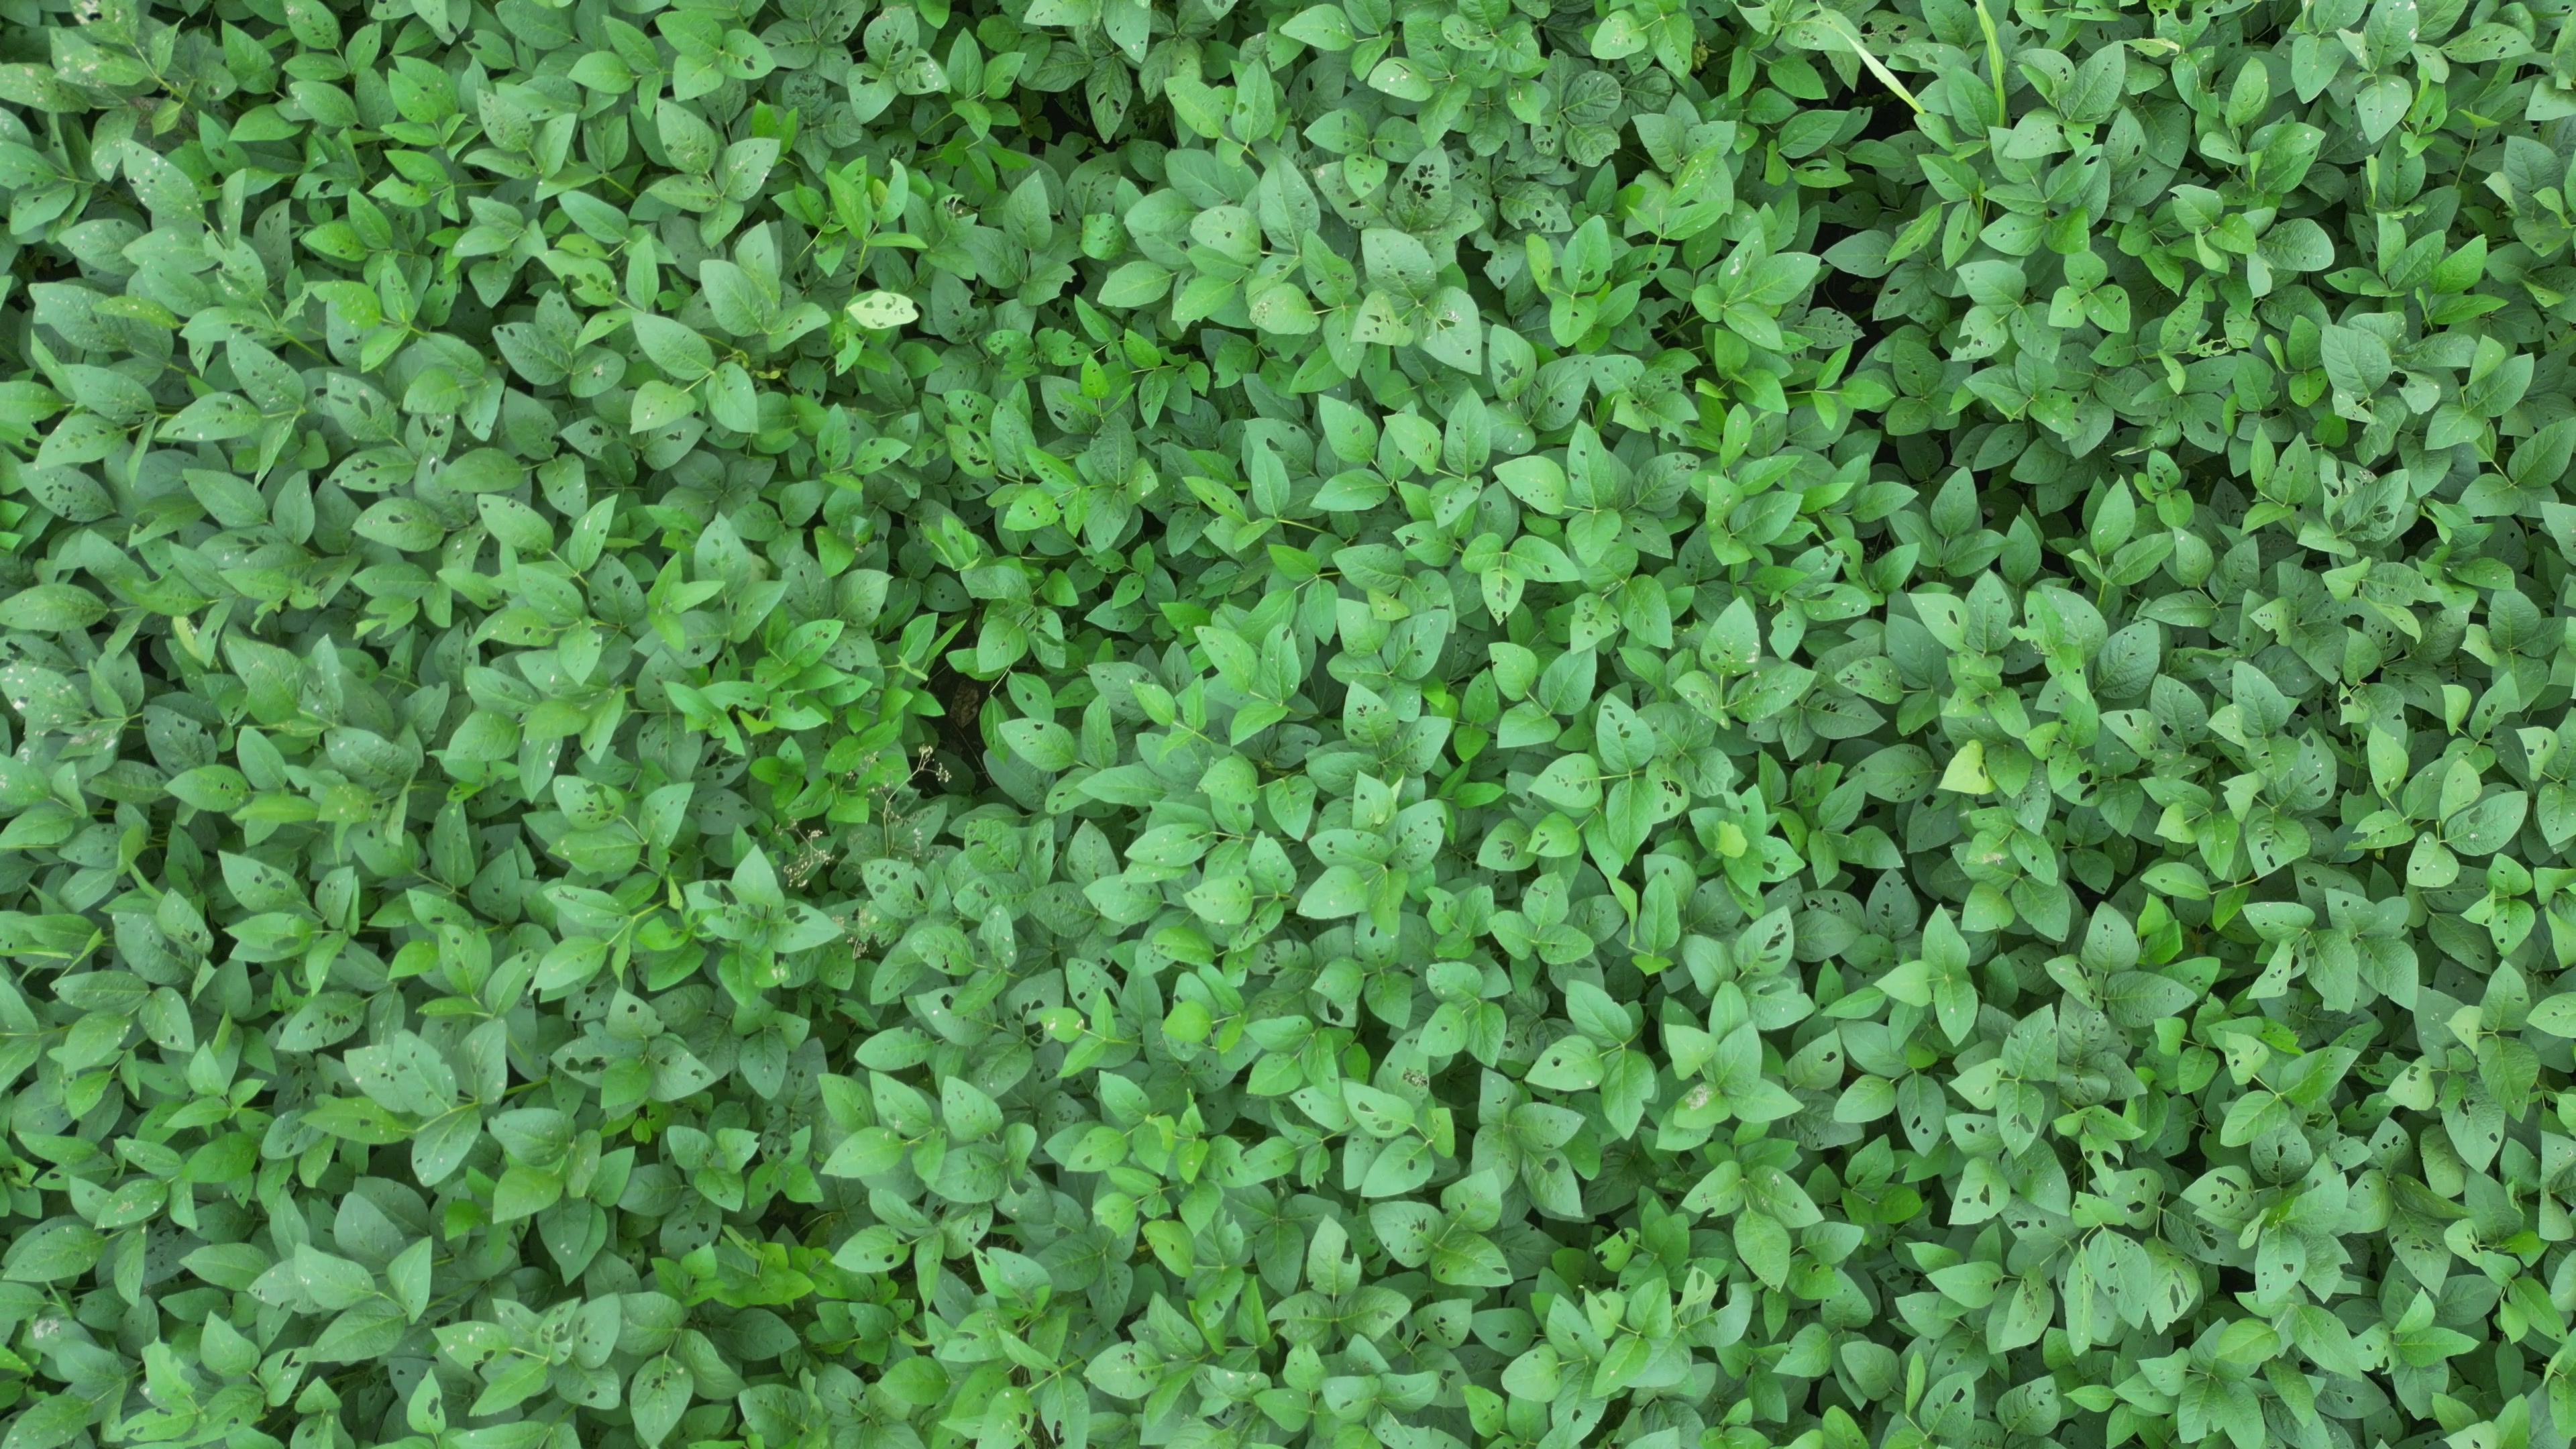
Label: Semilooper_Pest